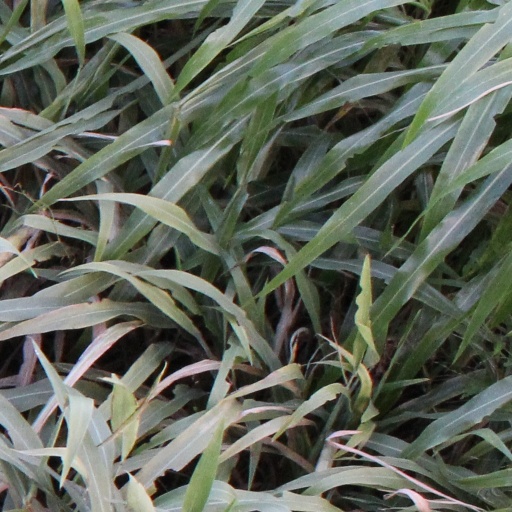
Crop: sorghum